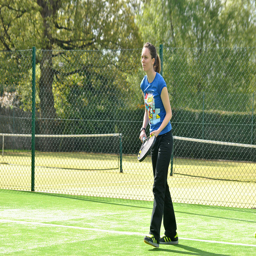
A woman standing on a tennis court holding a racquet.
A woman holding a tennis racket on the tennis court.
A young woman holding a tennis racquet on a court.
One woman playing tennis on a grass court.
A woman getting ready to play tennis on a court.